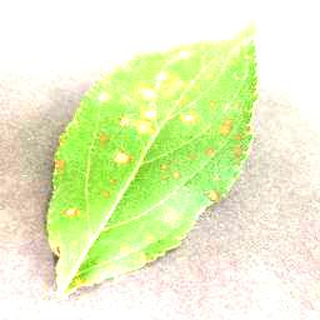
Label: apple_cedar_apple_rust